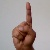
The image shows a hand gesture representing the letter 'D' in Indian Sign Language.